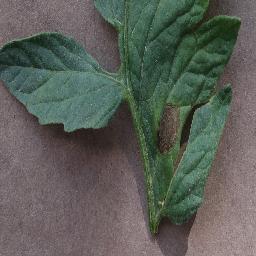
Label: Tomato___Early_blight